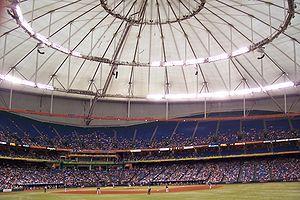
Le Tropicana Field est un stade couvert de baseball entièrement climatisé situé à St. Petersburg en Floride.
Un double est un terme employé au baseball. Il s'agit d'un coup sûr permettant au frappeur d'atteindre sauf le deuxième but, d'un seul élan.